Alfred Hitchcock – Vertigo

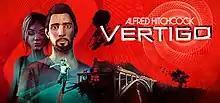

Alfred Hitchcock – Vertigo is an adventure video game developed by the Spanish company Pendulo Studios and published by Microids. It is loosely based on the films of Alfred Hitchcock, particularly "Vertigo" (1958). The story follows a man named Ed Miller, who enters therapy to cope with the mysterious after-effects of a car crash.